Benjamin Tallmadge

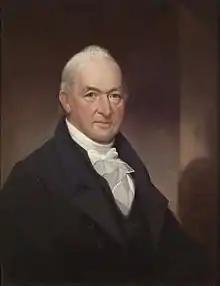
Tallmadge

Benjamin Tallmadge (February 25, 1754 – March 7, 1835) was an American military officer, spymaster, and politician. He is best known for his service as an officer in the Continental Army during the American Revolutionary War. He acted as leader of the Culper Ring during the war, a celebrated network of spies in New York where major British forces were based. He also led a successful raid across Long Island that culminated in the Battle of Fort St. George. After the war, Tallmadge was elected to the US House of Representatives as a member of the Federalist Party.